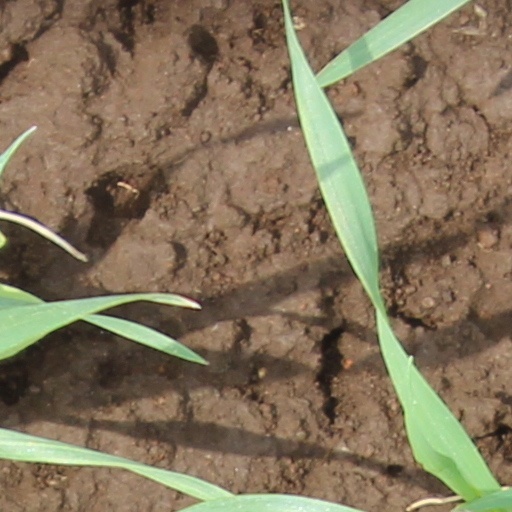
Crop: wheat